Nieuw-Herlaer Castle

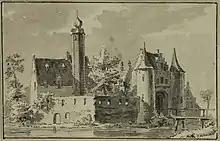
Nieuw-Herlaer in the 18th century

In 1601 Maurice, Prince of Orange besieged 's-Hertogenbosch for the first time. During this time the usual garrison for Nieuw-Herlaer was 25 men. In 1601 the 'Lord of the Castle' (cf. Warnard below) demanded command over the garrison, and obtained it, even though he lacked any military experience. It seems that Nieuw-Herlaer was already damaged by this time (cf. below).